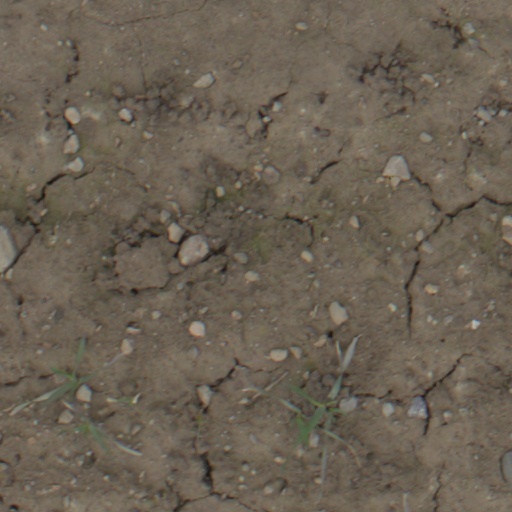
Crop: wheat